Girlfriend, Girlfriend

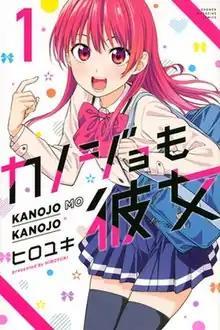
First volume cover, featuring Saki Saki

, also known as for short, is a Japanese romantic comedy manga series written and illustrated by Hiroyuki. It was serialized in Kodansha's manga magazine "Weekly Shōnen Magazine" from March 2020 to May 2023, with its chapters collected in sixteen volumes. The series focuses on a high school student who engages in a polyamorous relationship with his childhood friend and another girl who confessed her feelings for him.